Whitehaven

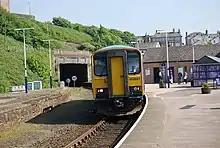
Whitehaven station, with the tunnel to Corkickle seen behind

The existence of a harbour or landing place at Whitehaven can be traced back to 1517, when quay-dues, otherwise known as wharfage, were recorded.